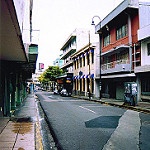
Label: street